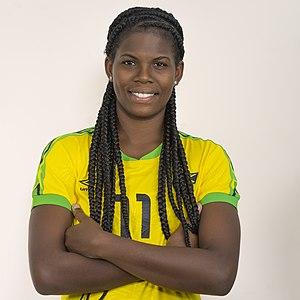
Khadija Shaw, née le 31 janvier 1997 à Spanish Town, est une joueuse jamaïcaine de football. Avec l’équipe de Jamaïque, elle se qualifie et participe à la Coupe du monde féminine de football 2019.